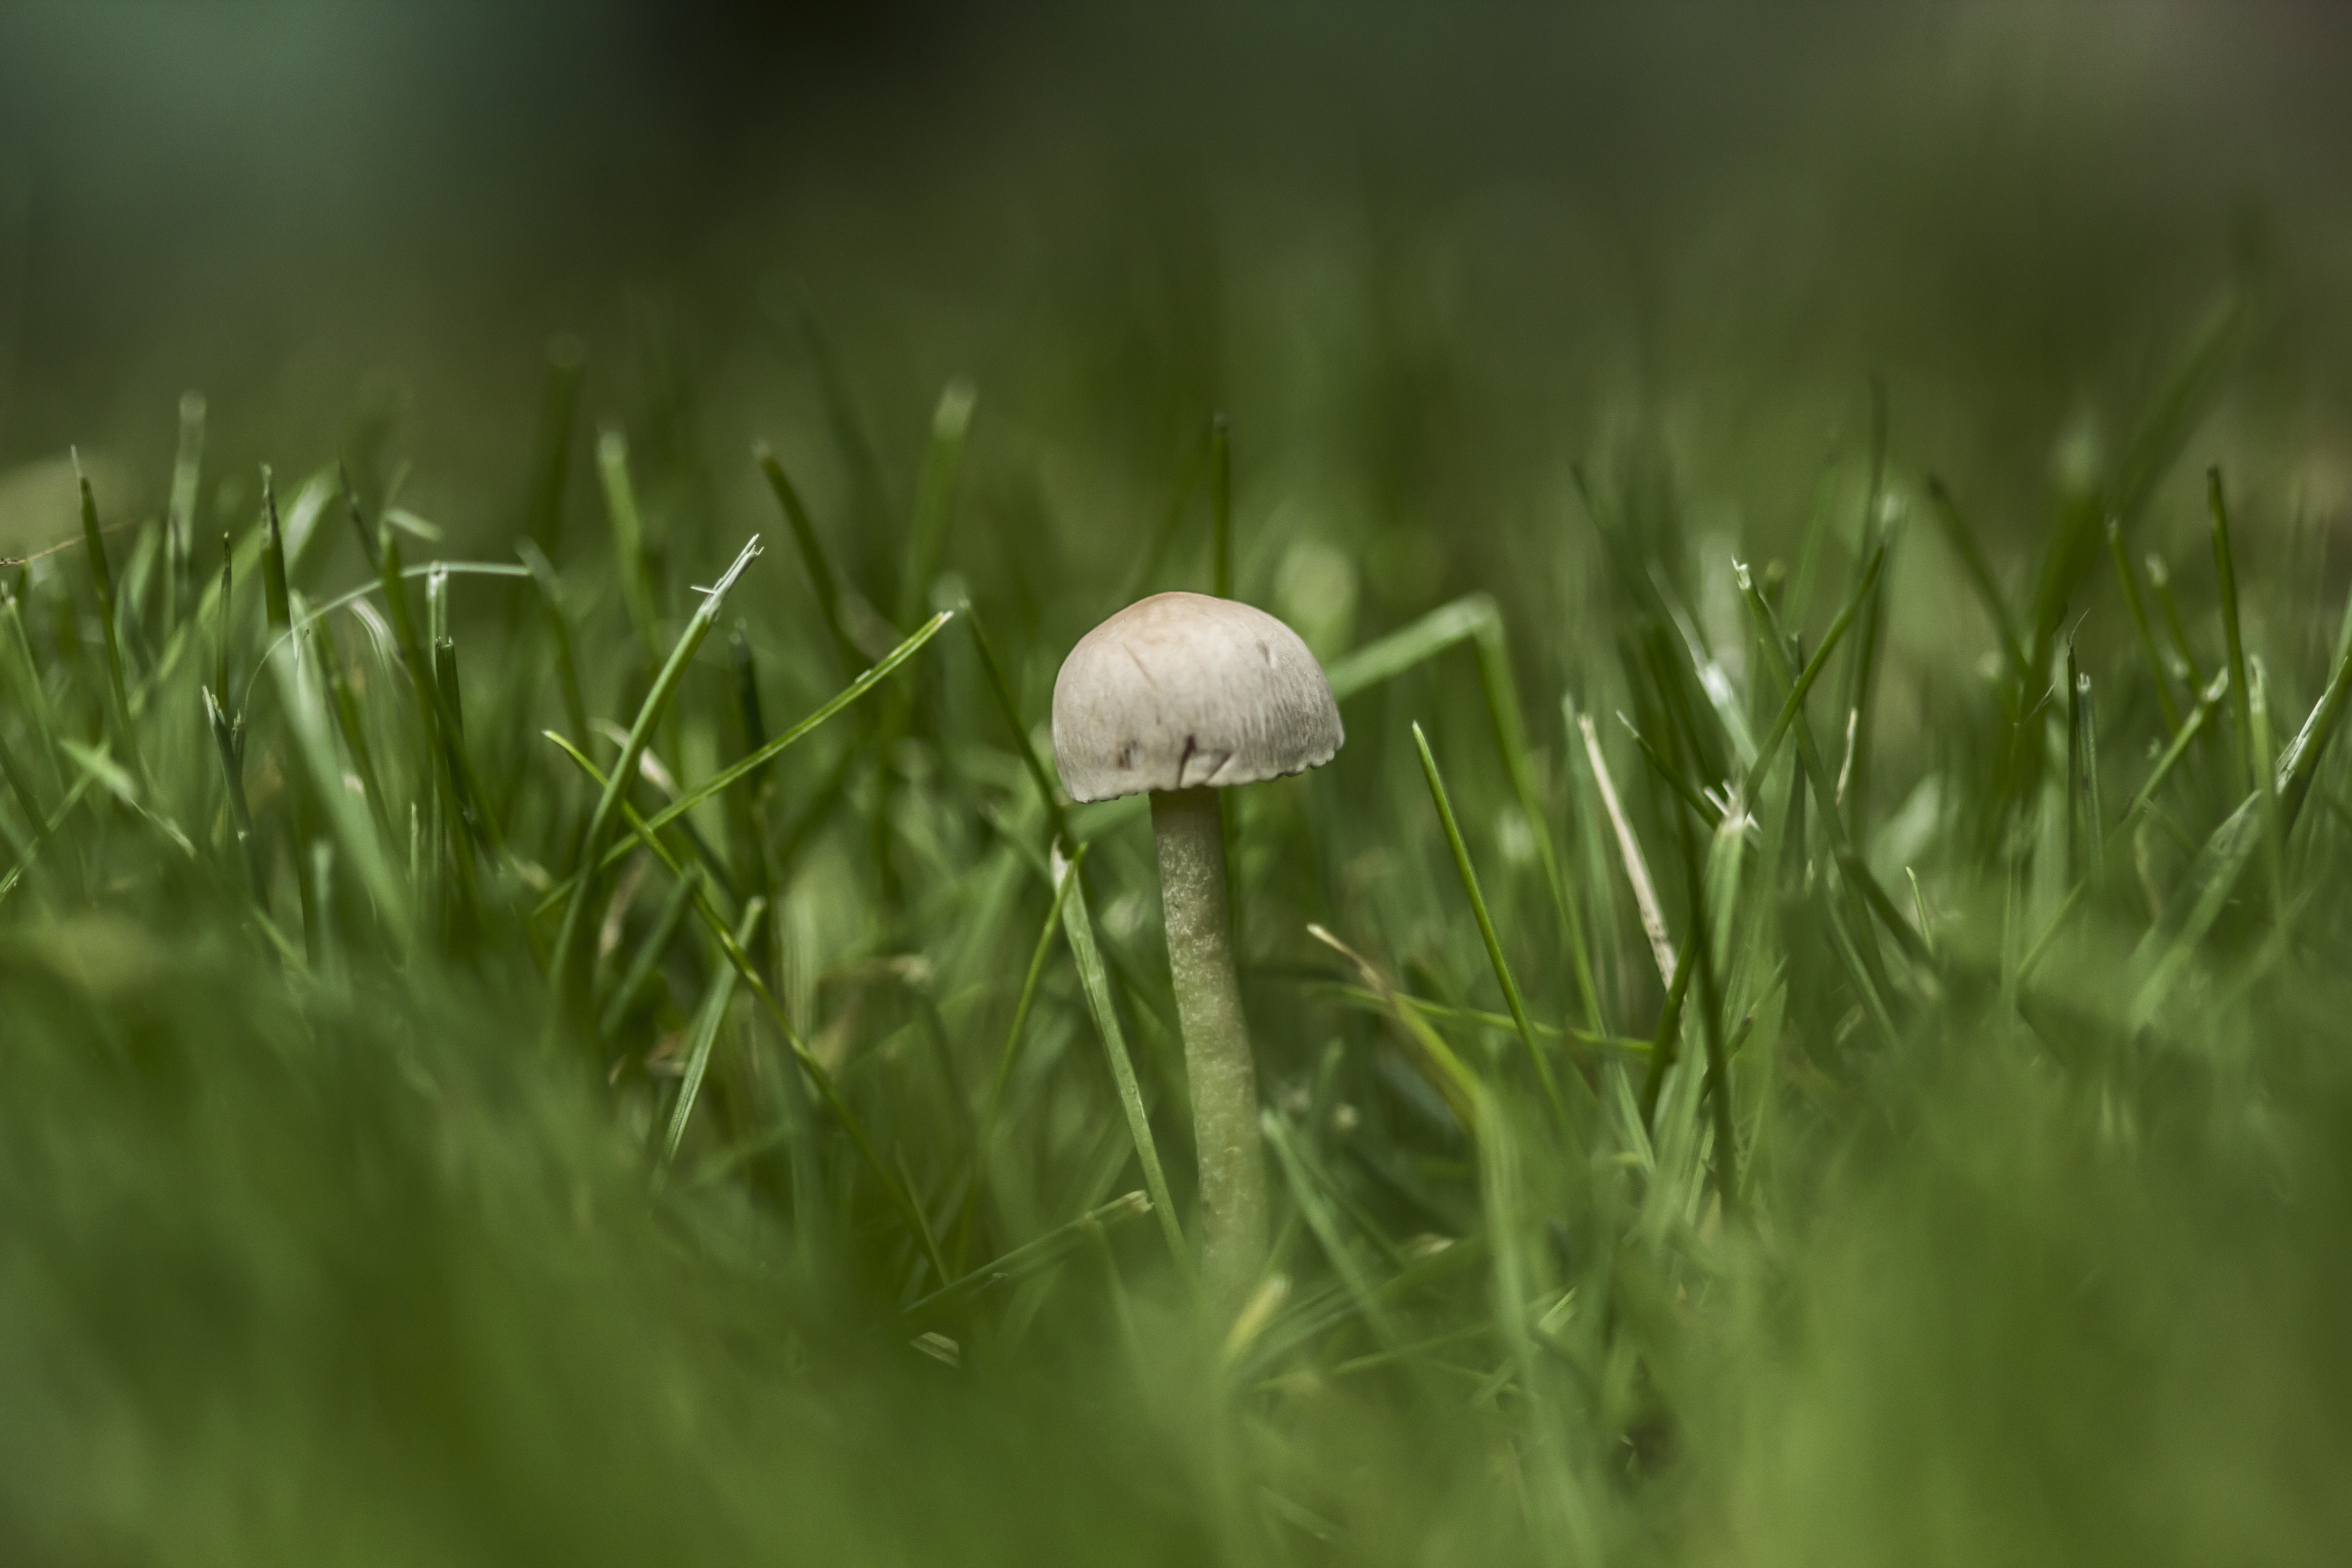
nature, grass, dew, bokeh, plant, field, lawn, meadow, dandelion, prairie, sunlight, flower, green, macro, canon, mushroom, flora, close up, 100mm, grassland, 28, moisture, macro photography, flowering plant, grass family, plant stem, land plant